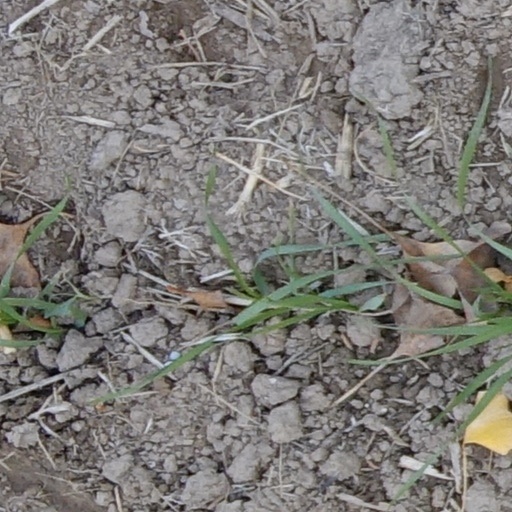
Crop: wheat